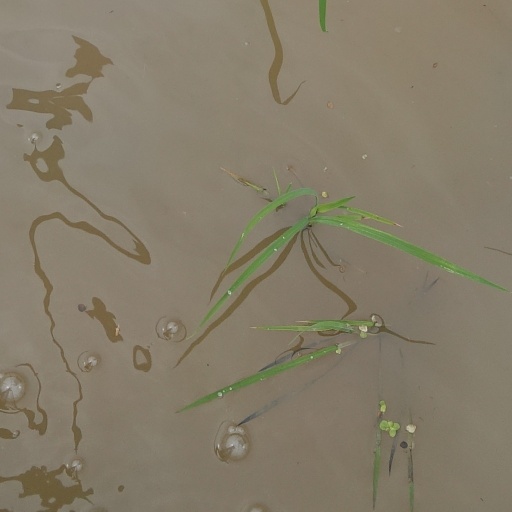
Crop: rice